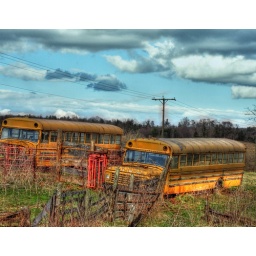
They were sitting in a field by themselves.